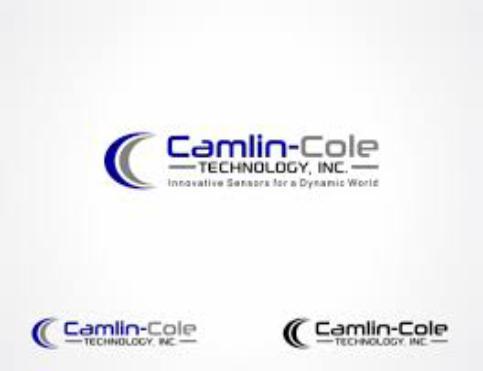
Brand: camlin
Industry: Medical